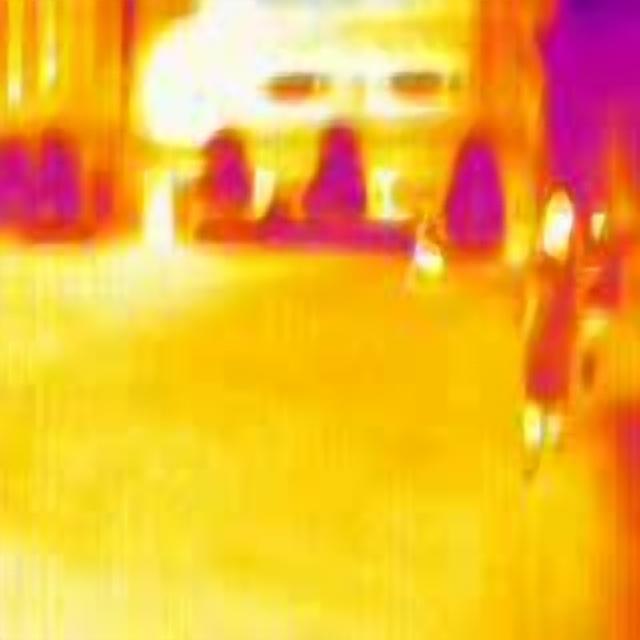
Detected objects:
label: person
label: person
label: person